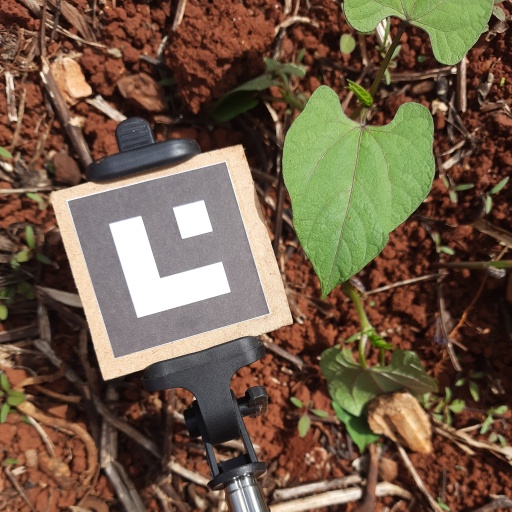
Observations: flat surface, no eating holes, under sunlight